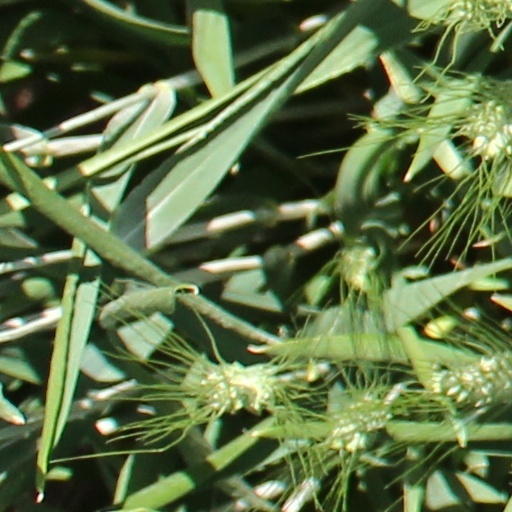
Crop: wheat